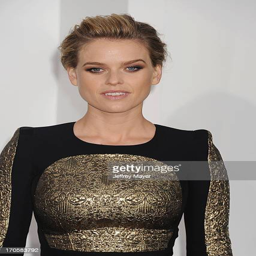
actor arrives at the premiere